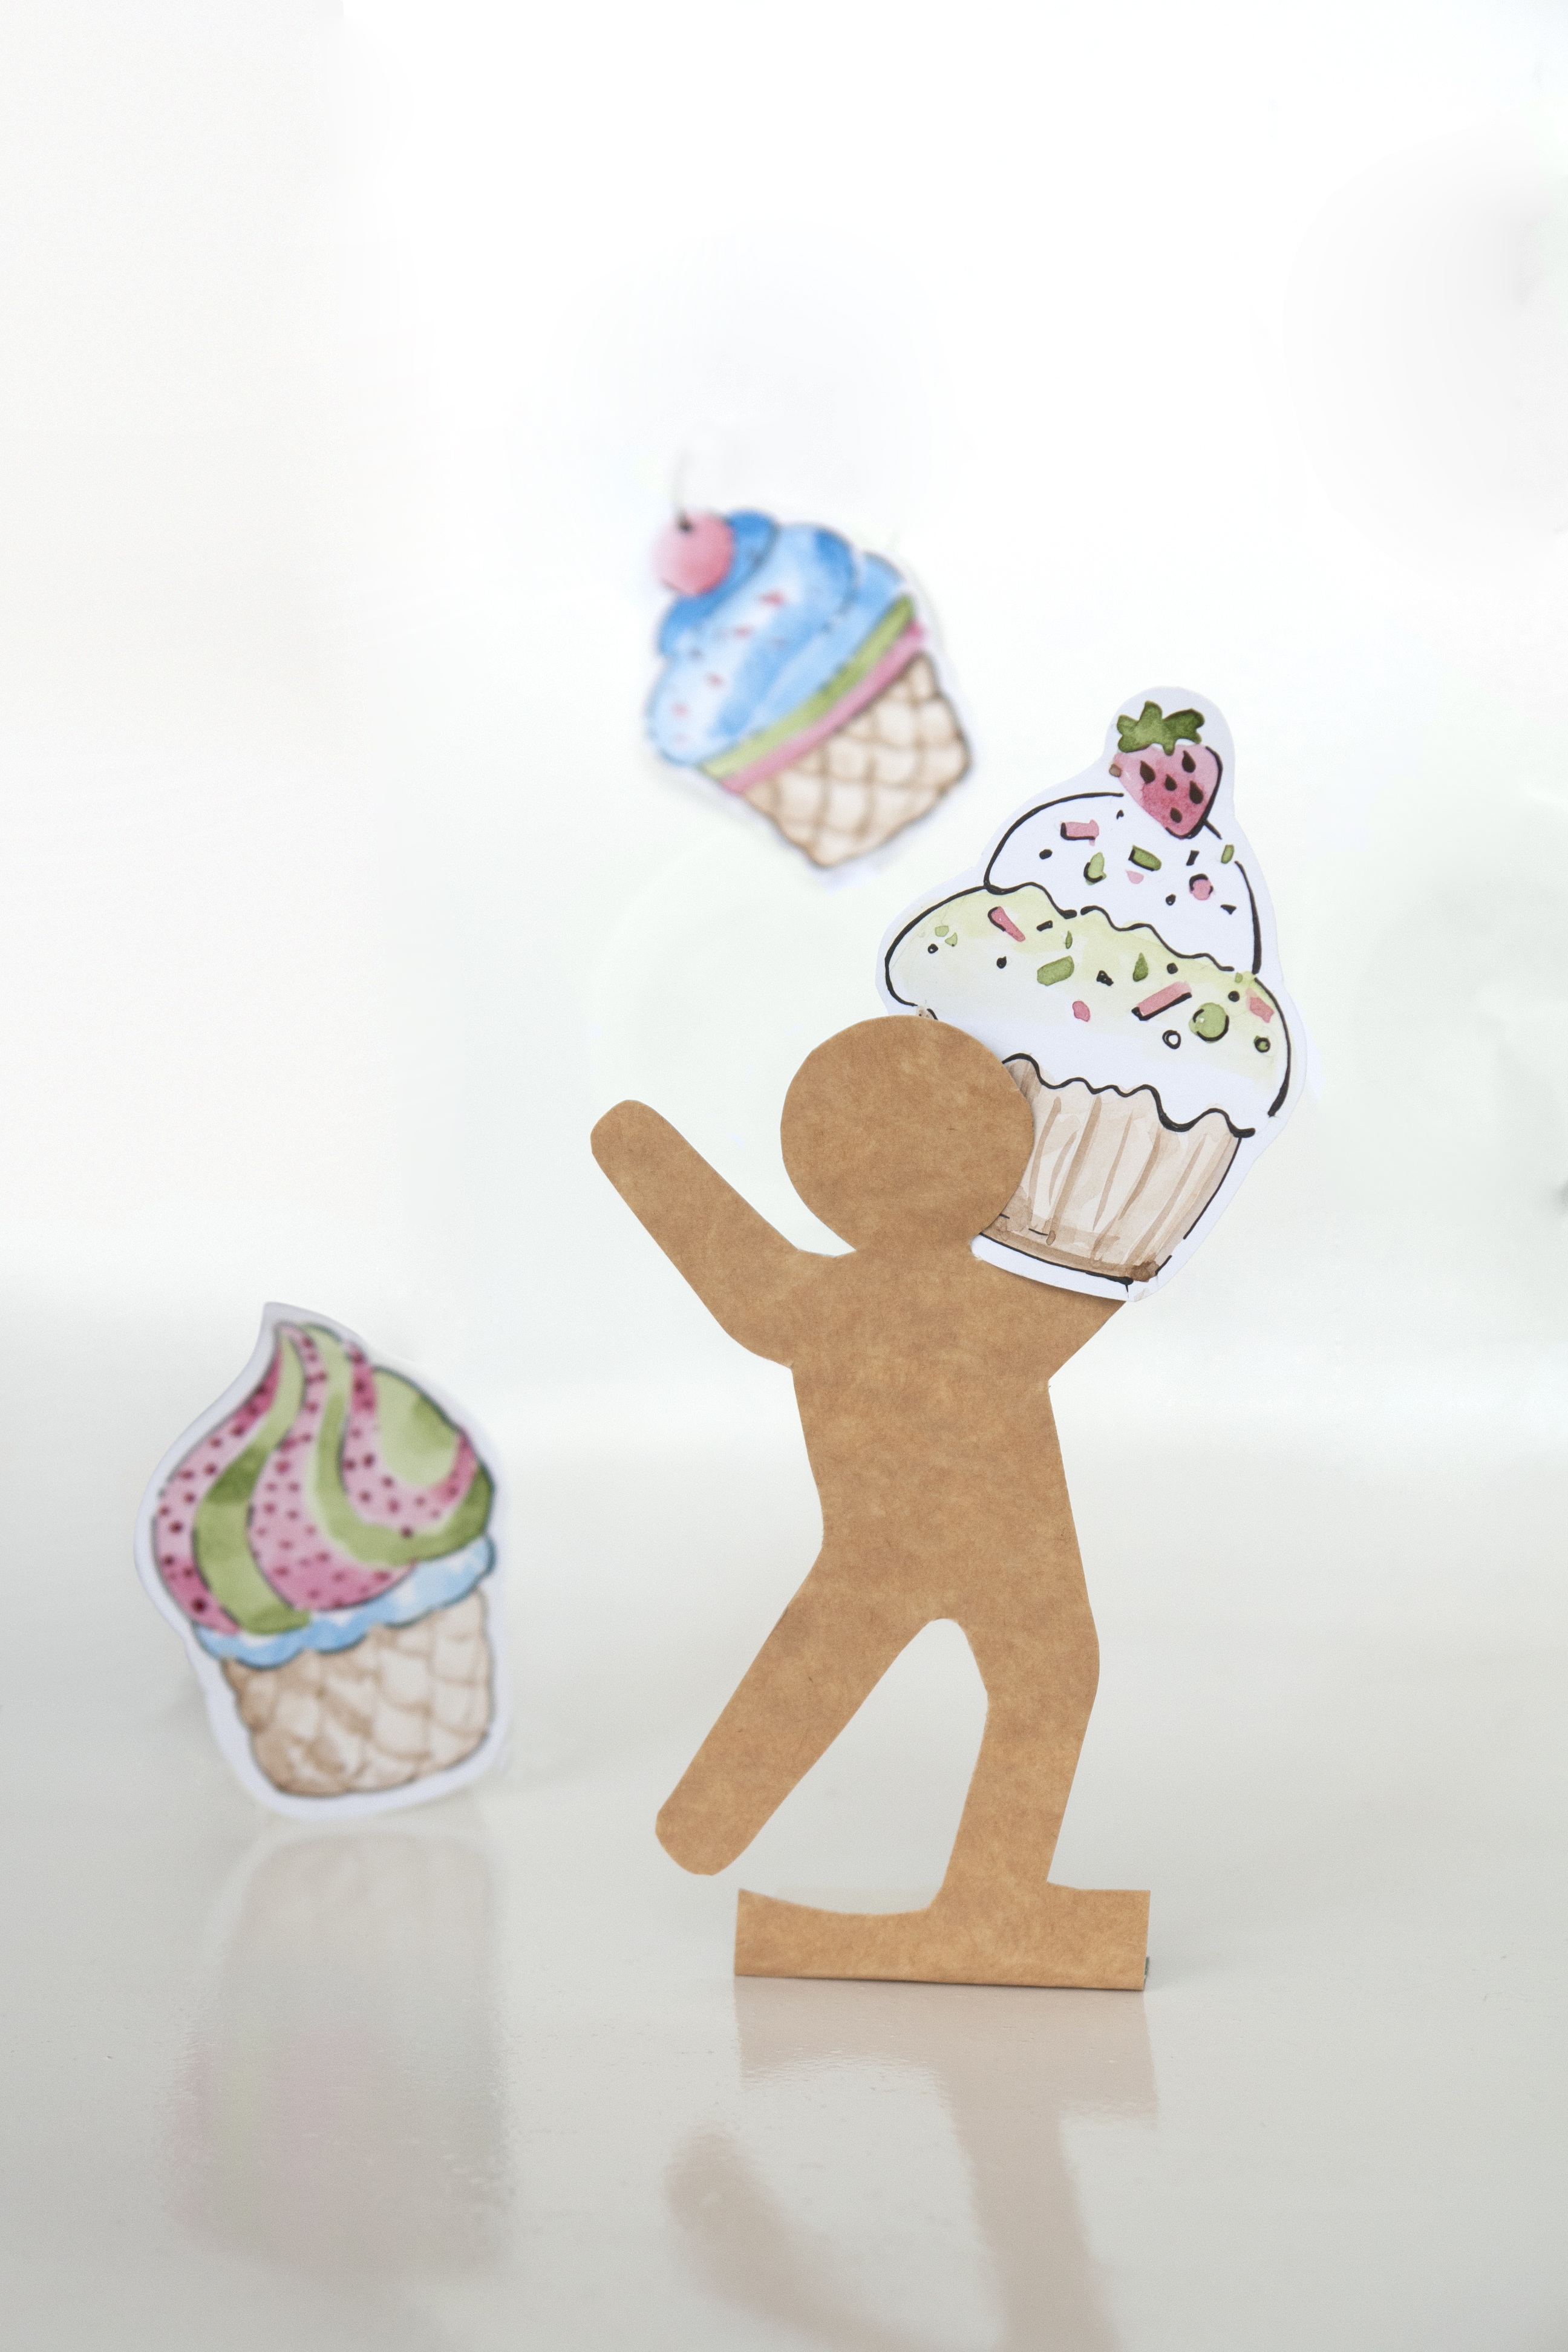
man, food, paint, cupcake, paper, toy, cake, watercolor, product, art, illustration, sweets, collage, joy, cardboard, flies